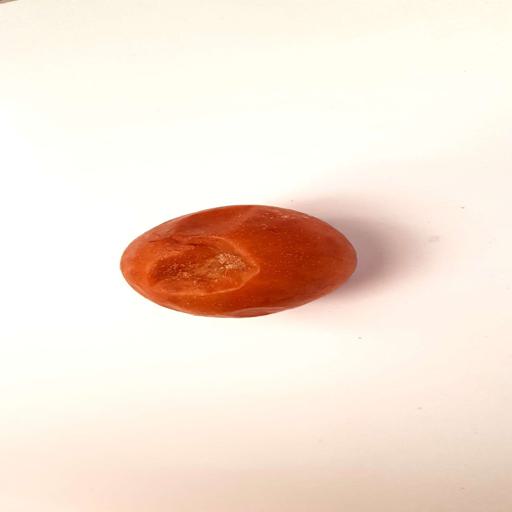
Label: bruised